Plumbeous kite

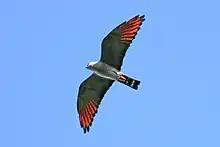
Plumbeous kite in flight

The plumbeous kite is in overall length. The male weighs , the slightly larger female . It has long, pointed wings. Adults are mainly slate-grey, with a paler head and underparts. The short black tail has 2-3 white bands on the undersurface. The eyes are red and the legs are orange. In flight, this kite shows a rufous primary patch. Sexes are similar, but immature birds have white-streaked grey upperparts and dark-streaked whitish underparts. They lack the rufous wing patch. The call of plumbeous kite is a whistled "si-see-oo".